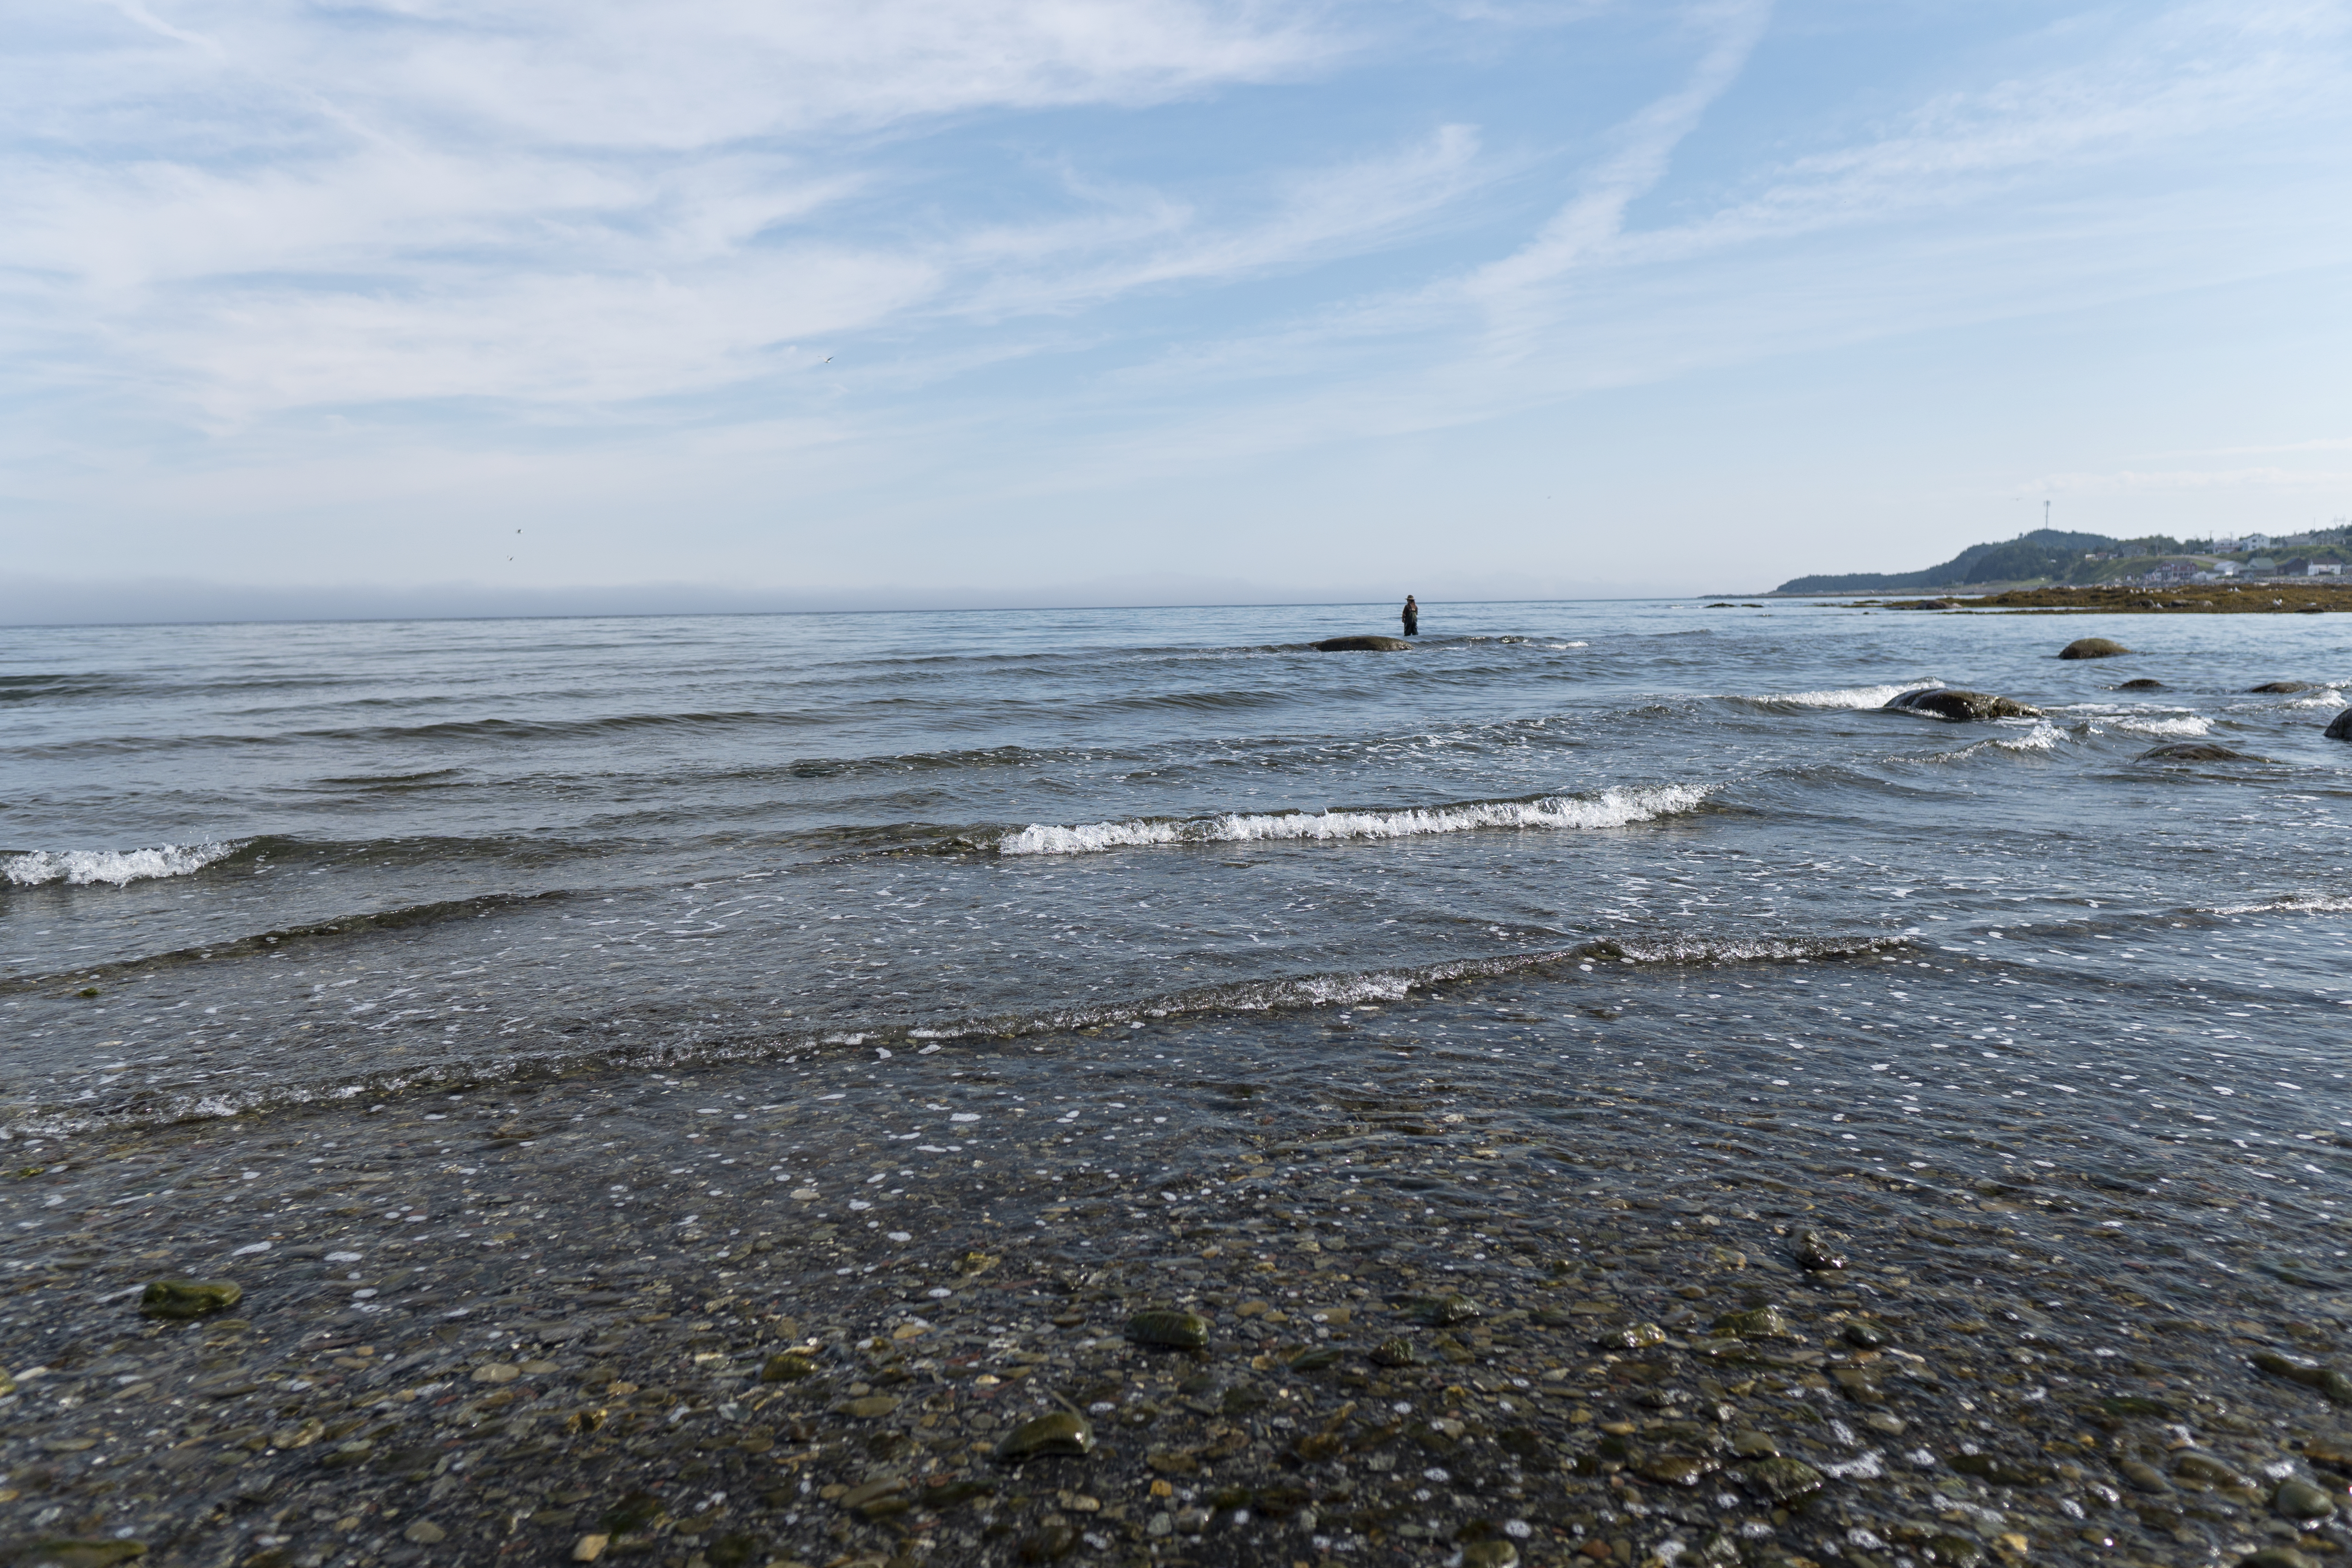
sea, cloud, water, sky, watercourse, beach, bank, horizon, landscape, wind, wind wave, calm, tree, sand, natural landscape, rock, winter, headland, ocean, sound, tropics, reflection, wave, evening, cumulus, lake, coast, wood, bay, tide, cape, inlet, channel, vacation, lake district, tourism